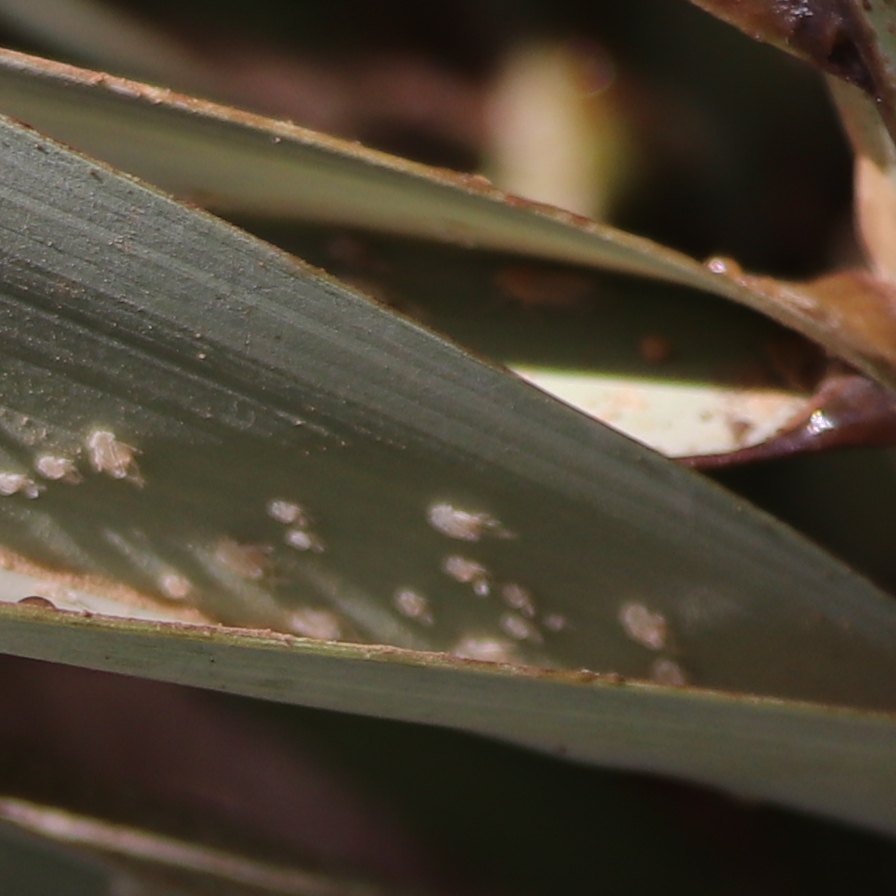
Label: Dubas